Fray Juan de Torquemada

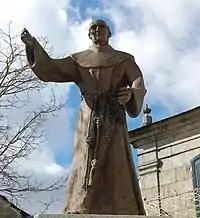
A statue of Blessed Sebastian outside the Franciscan church in Puebla

The work was completed in 1609 or 1610, and on 14 July 1610 the church was consecrated. It was built in the form of a Latin cross with a series of shallow domes in the vault over the nave and a large dome over the crossing, with a semi-dome over the apse. The following day, on Sunday 15 July 1610 (the feast of Santiago) the altarpiece or "retablo" behind the high altar was inaugurated. This sumptuous structure was arranged in four registers with an apex. It was decorated with 14 paintings by the celebrated Basque painter Baltasar de Echave Orio (who is also credited with designing the "retablo"), alternating with carved wooden statues standing in niches. At the centre of the second register, directly above the later neo-classic ciborium (presumptively installed in the first decades of the 19th century and visible in a 19th-century lithograph which shows the arrangement of the "retablo"), was a carved and painted panel in high relief of the patron saint of the church, Santiago Matamoros, the only part of the "retablo" that has survived. Torquemada applauded the skill of the Indian craftsmen and singled out for praise one of those who worked on the "retablo", Miguel Mauricio, calling him an artist second to none among the Spanish.